Religion in Portland, Oregon

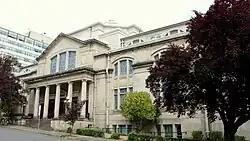
First Church of Christ, Scientist

Portland is part of the Oregon Synod of the Evangelical Lutheran Church in America and the Northwest District of the Lutheran Church–Missouri Synod. The Lutheran Church operated Concordia University in Northeast Portland until 2020.